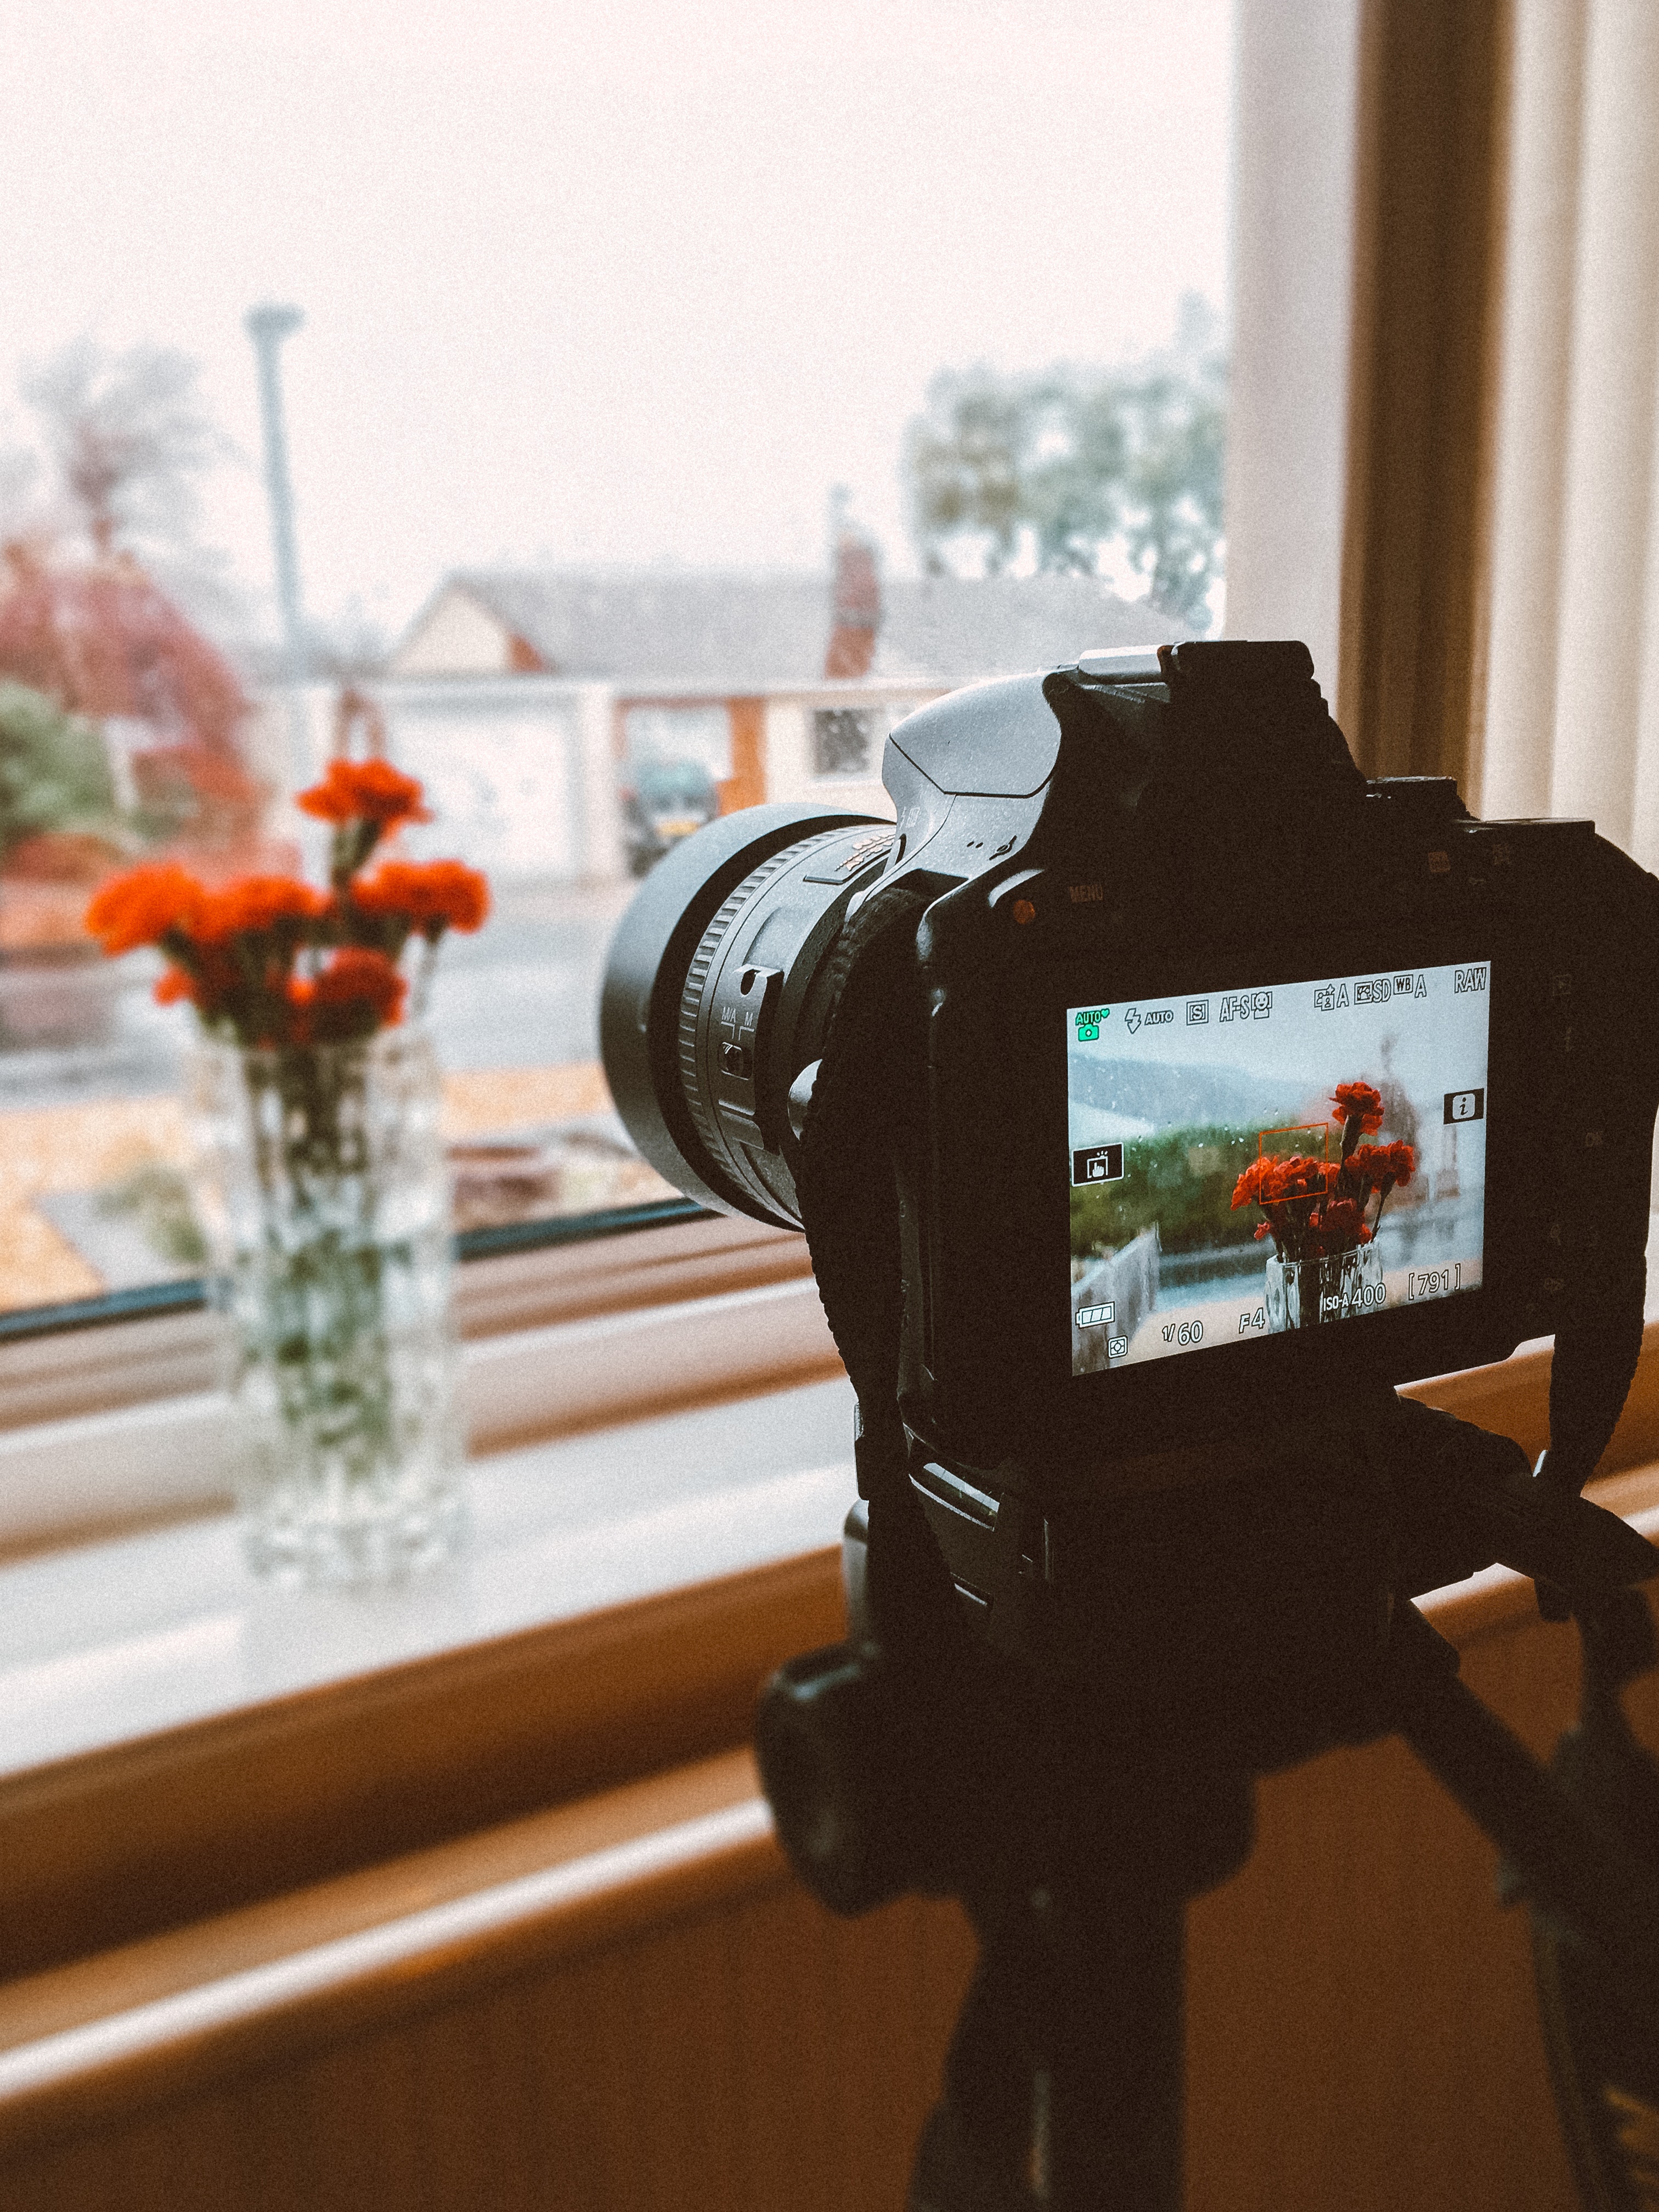
camera accessory, cameras optics, camera, flower, room, photography, window, plant, still life photography, table, single lens reflex camera, reflex camera, video camera, digital camera